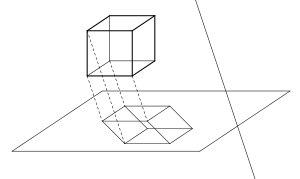
En géométrie affine, une projection affine est une application ponctuelle de l'espace dans un sous-espace, dans laquelle un point et son image sont dans une direction fixe appelée direction de la projection.